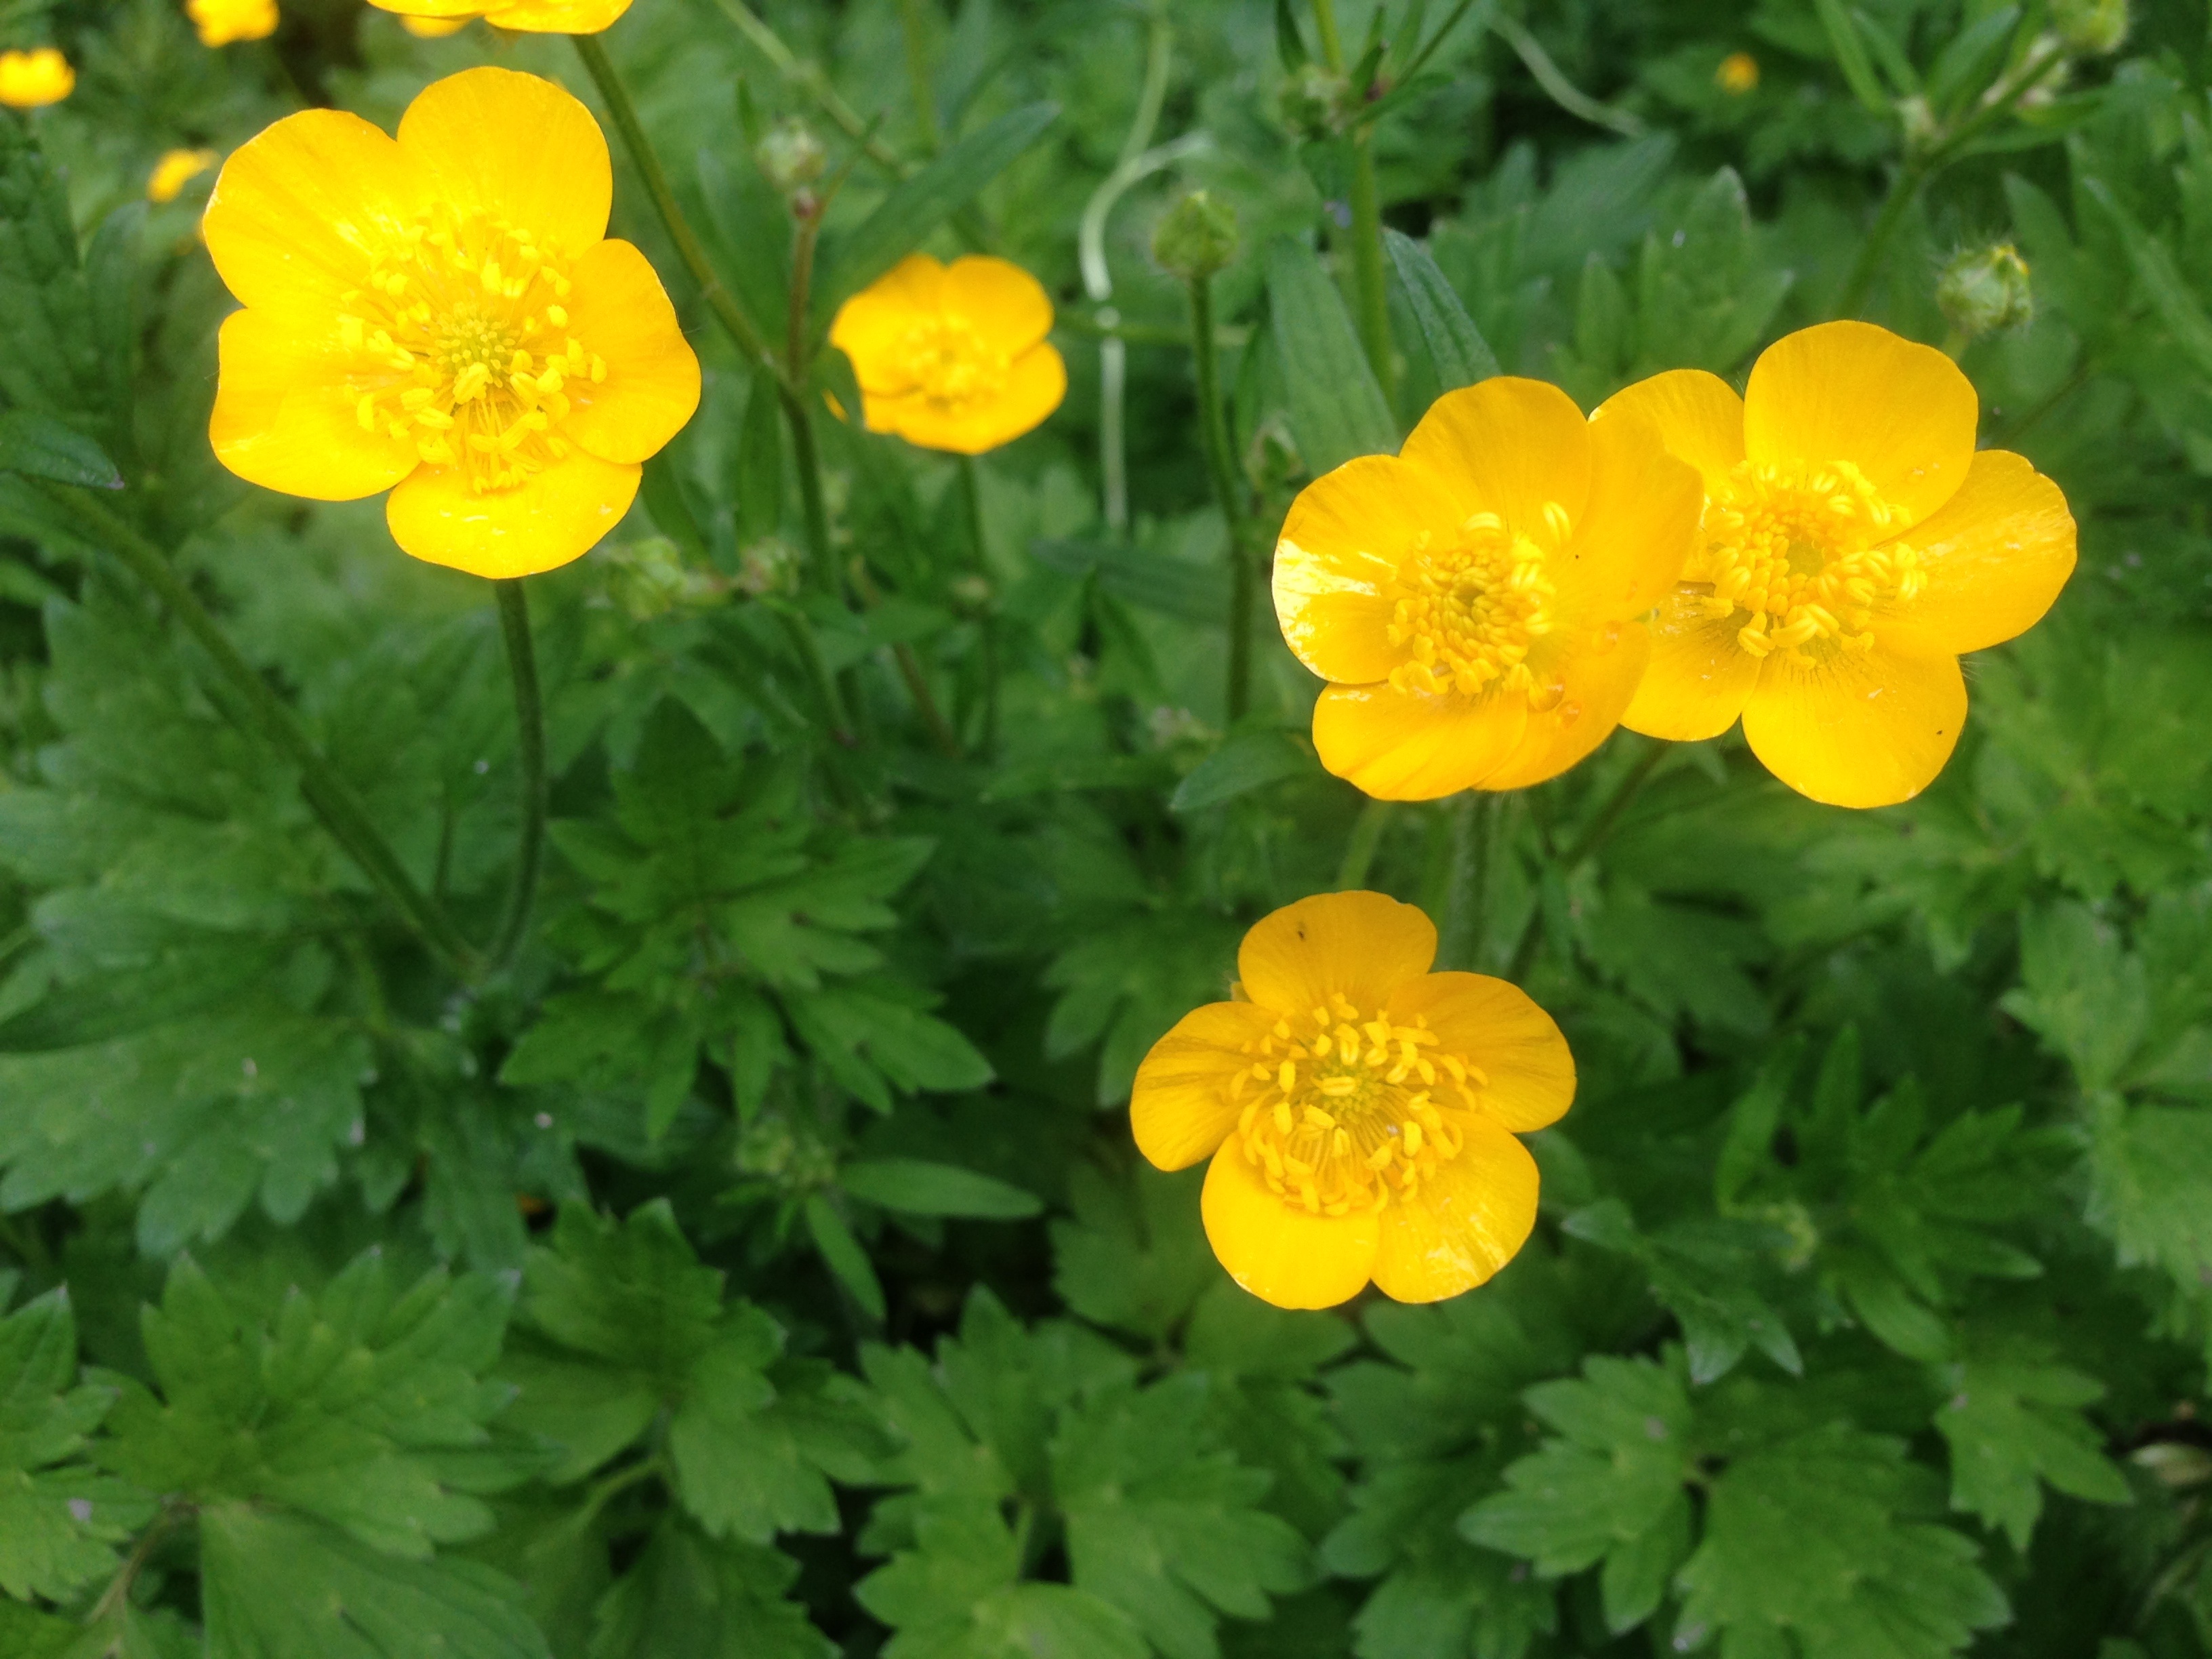
nature, plant, flower, floral, green, herb, produce, yellow, plants, wildflower, flowers, outdoors, beauty, mustard, flowering plant, sulfur cosmos, annual plant, land plant, tanacetum parthenium, poppy family, large flowered evening primrose, common tormentil, chelidonium